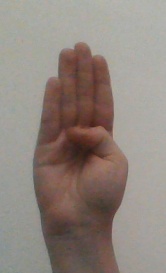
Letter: kaaf